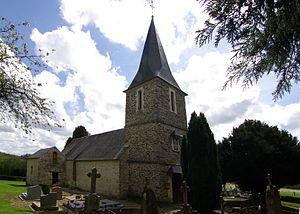
L'église de La Pommeraye, Calvados.
La Pommeraye est une commune française, située dans le département du Calvados en région Normandie, peuplée de 56 habitants.